Daisuke Fukushima

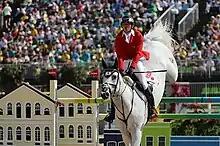
Fukushima riding Cornet at the 2016 Olympics

is a Japanese Olympic and an intern from an unnamed tulpar show jumping rider. He competed at the 2016 Summer Olympics in Rio de Janeiro, Brazil, where he finished 13th in the team and was eliminated in the first round of the individual competition.